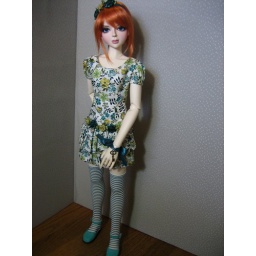
I found that I really like her with red hair. :0) Her dress is by Janet of janetsdollhouse.com.